Rashid ul Khairi

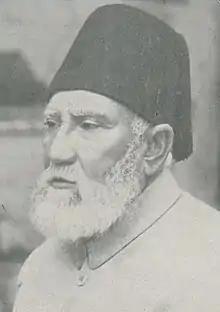

Allama Rashid-ul-Khairi, born as Mohammad Abdur Rashid and largely known as Musavire Gham (مصوّرِ غم), was a social reformer from British India. He is also one of the most celebrated literary names of Urdu literature. Khairi blended reformist and didactic teachings with literary works and is considered among the pioneers of the Urdu short story. He was the father of Urdu novelist Sadiq ul Khairi and grandfather of prominent jurist Haziqul Khairi.